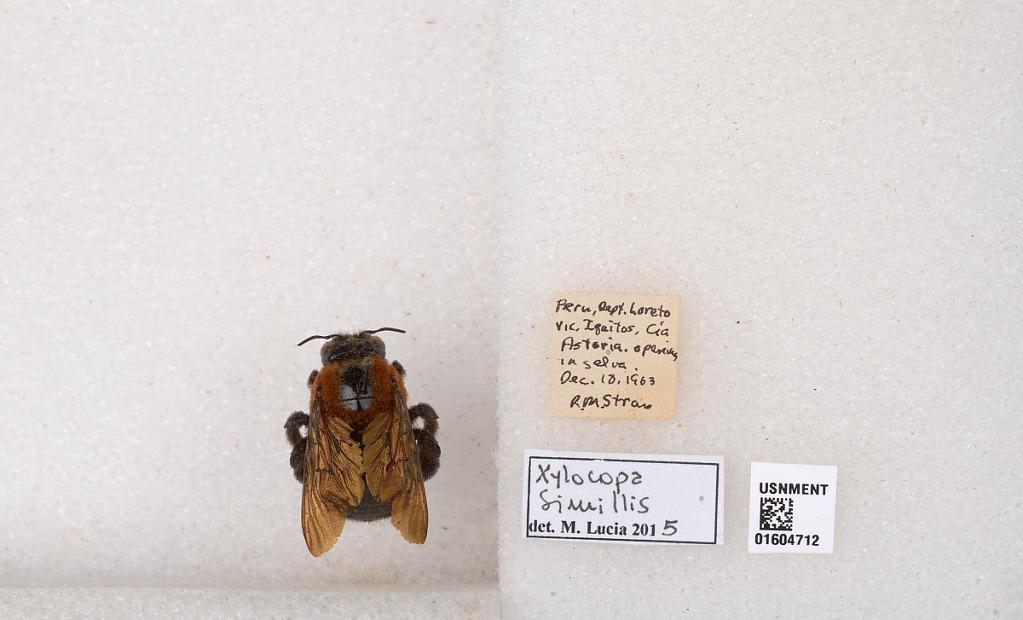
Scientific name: Xylocopa (Neoxylocopa) similis Smith
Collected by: R. Straw
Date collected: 1963-12-18
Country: Peru
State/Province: Loreto
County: Maynas
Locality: Vic. Iquitos, Cia Astoria
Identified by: Lucia, M.